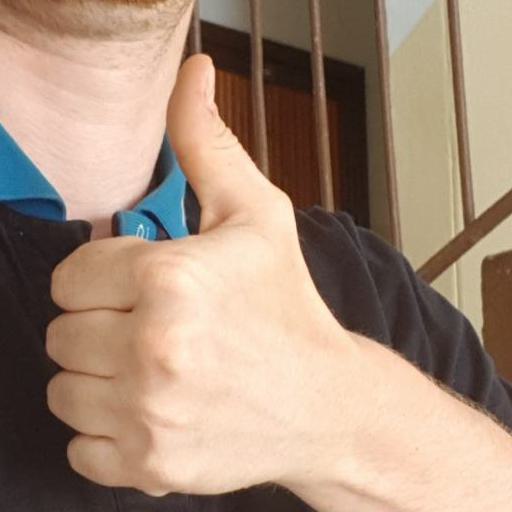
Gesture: like